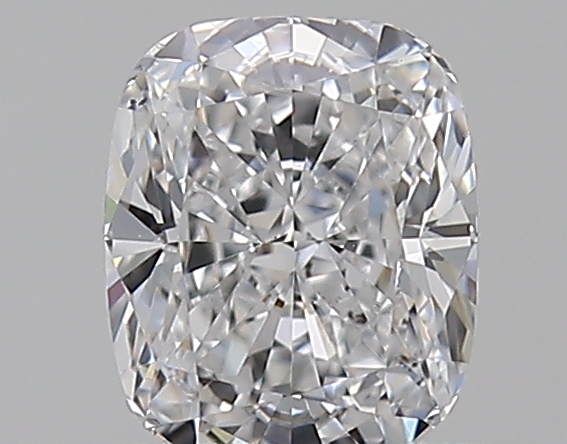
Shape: cushion
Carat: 0.5
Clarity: VS2
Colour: D
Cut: EX
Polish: EX
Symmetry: VG
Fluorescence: F
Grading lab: GIA
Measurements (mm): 5.02 x 4.18 x 2.83